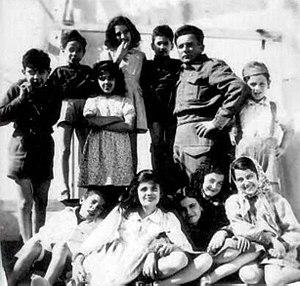
L'histoire des Juifs en Libye, la plus petite communauté juive des pays d'Afrique du Nord, remonterait au IIIᵉ siècle avant notre ère lorsque la Cyrénaïque est colonisée par les Grecs.